Dunbar, West Virginia

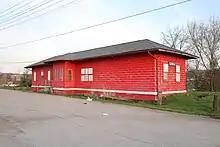
Abandoned Dunbar rail station of the Kanawha and Michigan Railroad in 2022

Dunbar was incorporated on April 19, 1921, by an Act of the West Virginia Legislature. Dunbar is on land that was originally occupied by Native Americans with 11 mounds identified in the residential areas. The land was granted to George Washington for his military service and was named for Mary Dunbar after she inherited the land from Washington, although other sources say it was named for Dunbar Baines, a prominent area banker.